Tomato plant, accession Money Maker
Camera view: vertical (180 deg); turntable rotation: 300 degrees
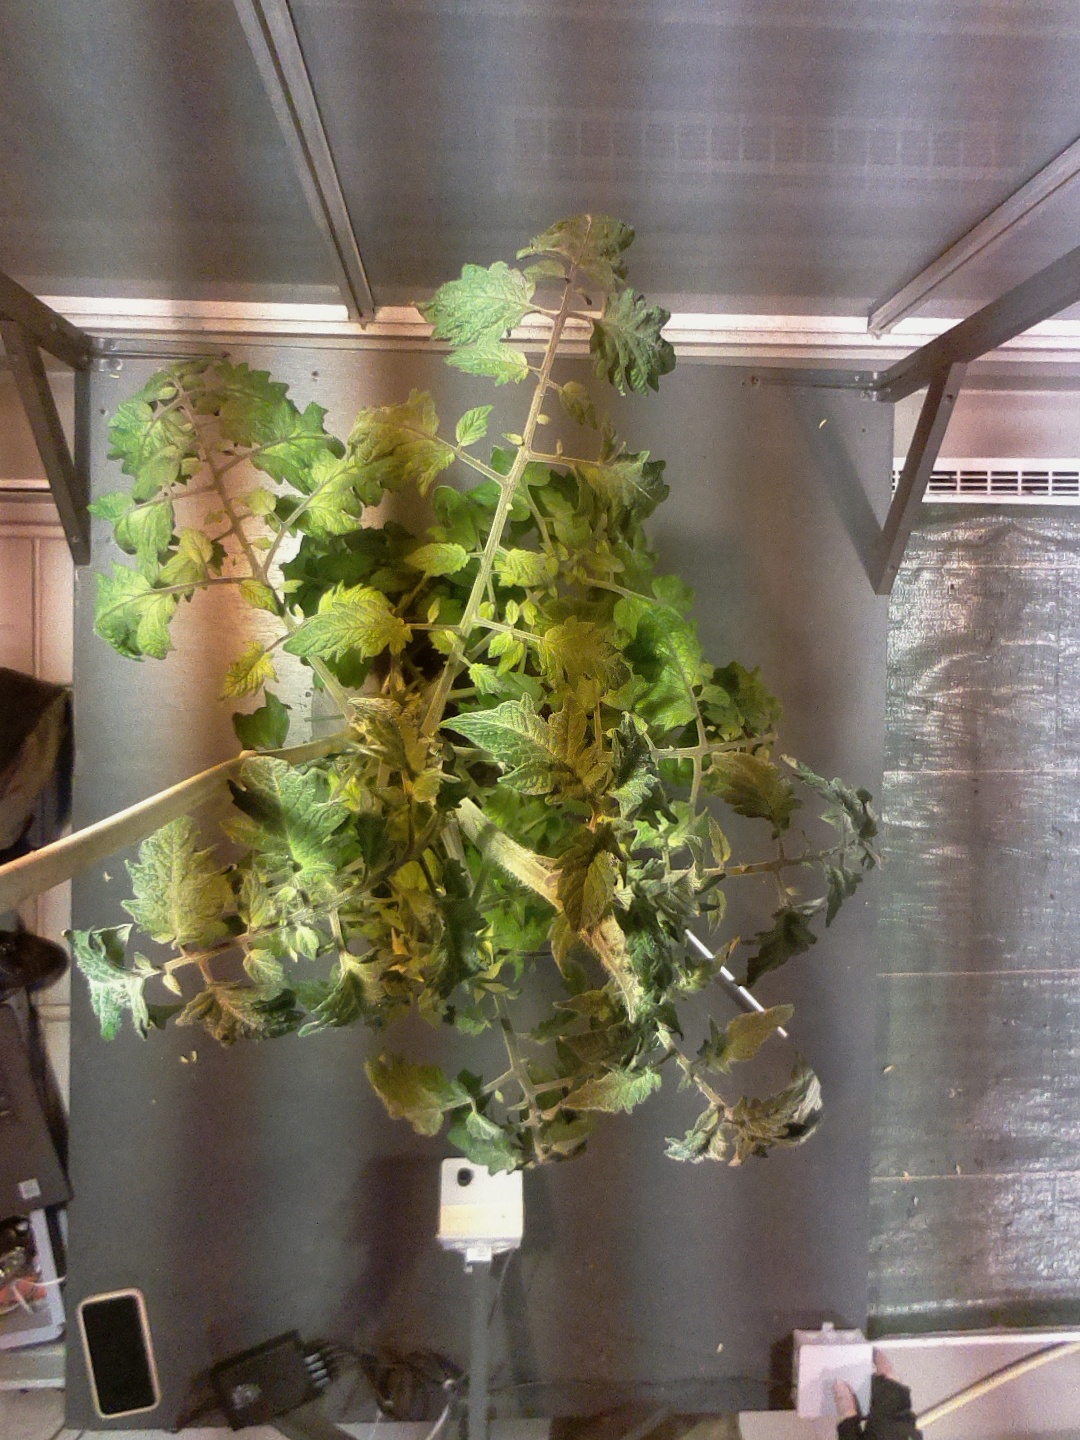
BBCH growth stage 69: End of flowering, 90%-100% of flowers open, more petals falling